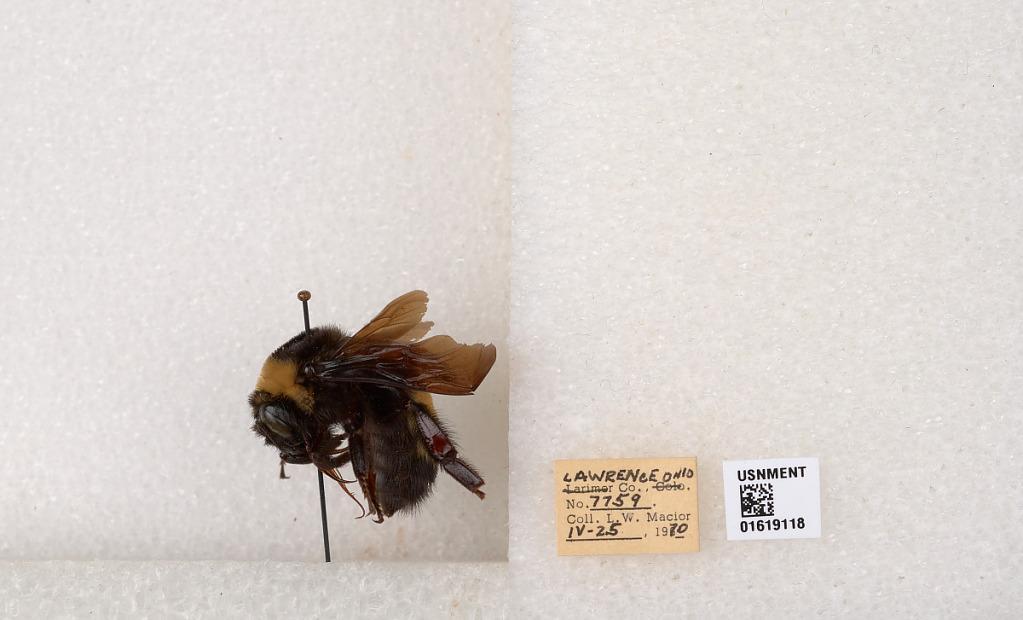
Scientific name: Bombus (Bombus) nevadensis auricormus
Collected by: L. Macior
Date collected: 1970-4-25
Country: United States
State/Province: Ohio
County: Lawrence
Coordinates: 38.5985, -82.5367